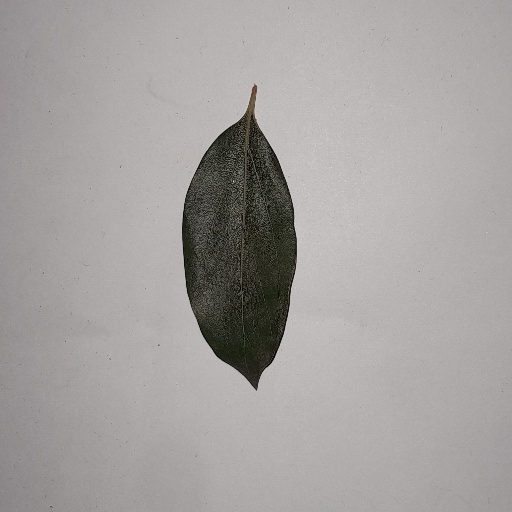
Species: Camphor
Leaf condition: Bacterial Spot